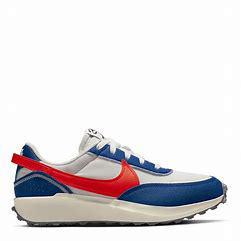
Brand: Nike
Model: Waffle Debut